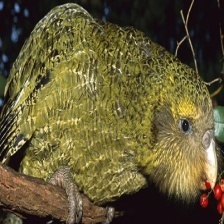
Species: KAKAPO
Scientific name: STRIGOPS HABROPTILUS